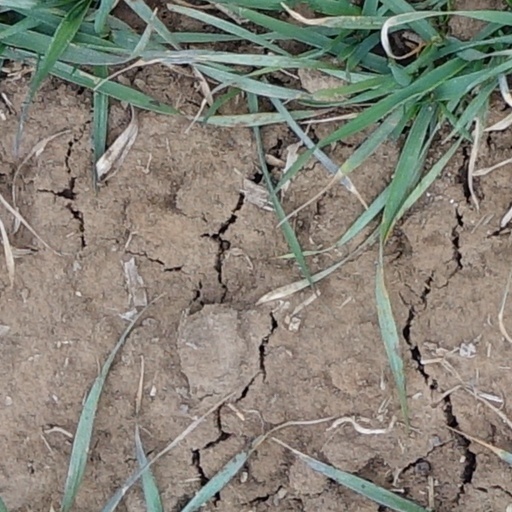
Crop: wheat